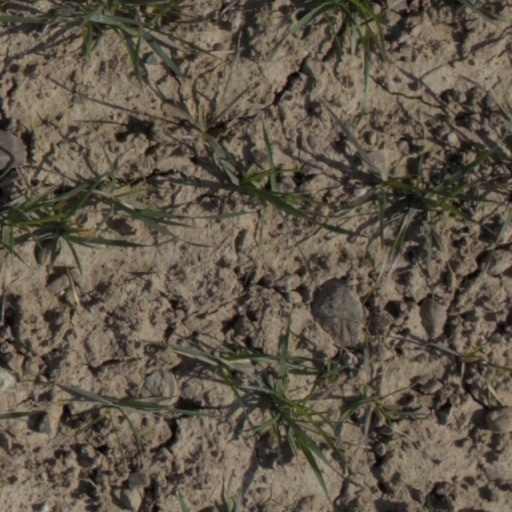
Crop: wheat